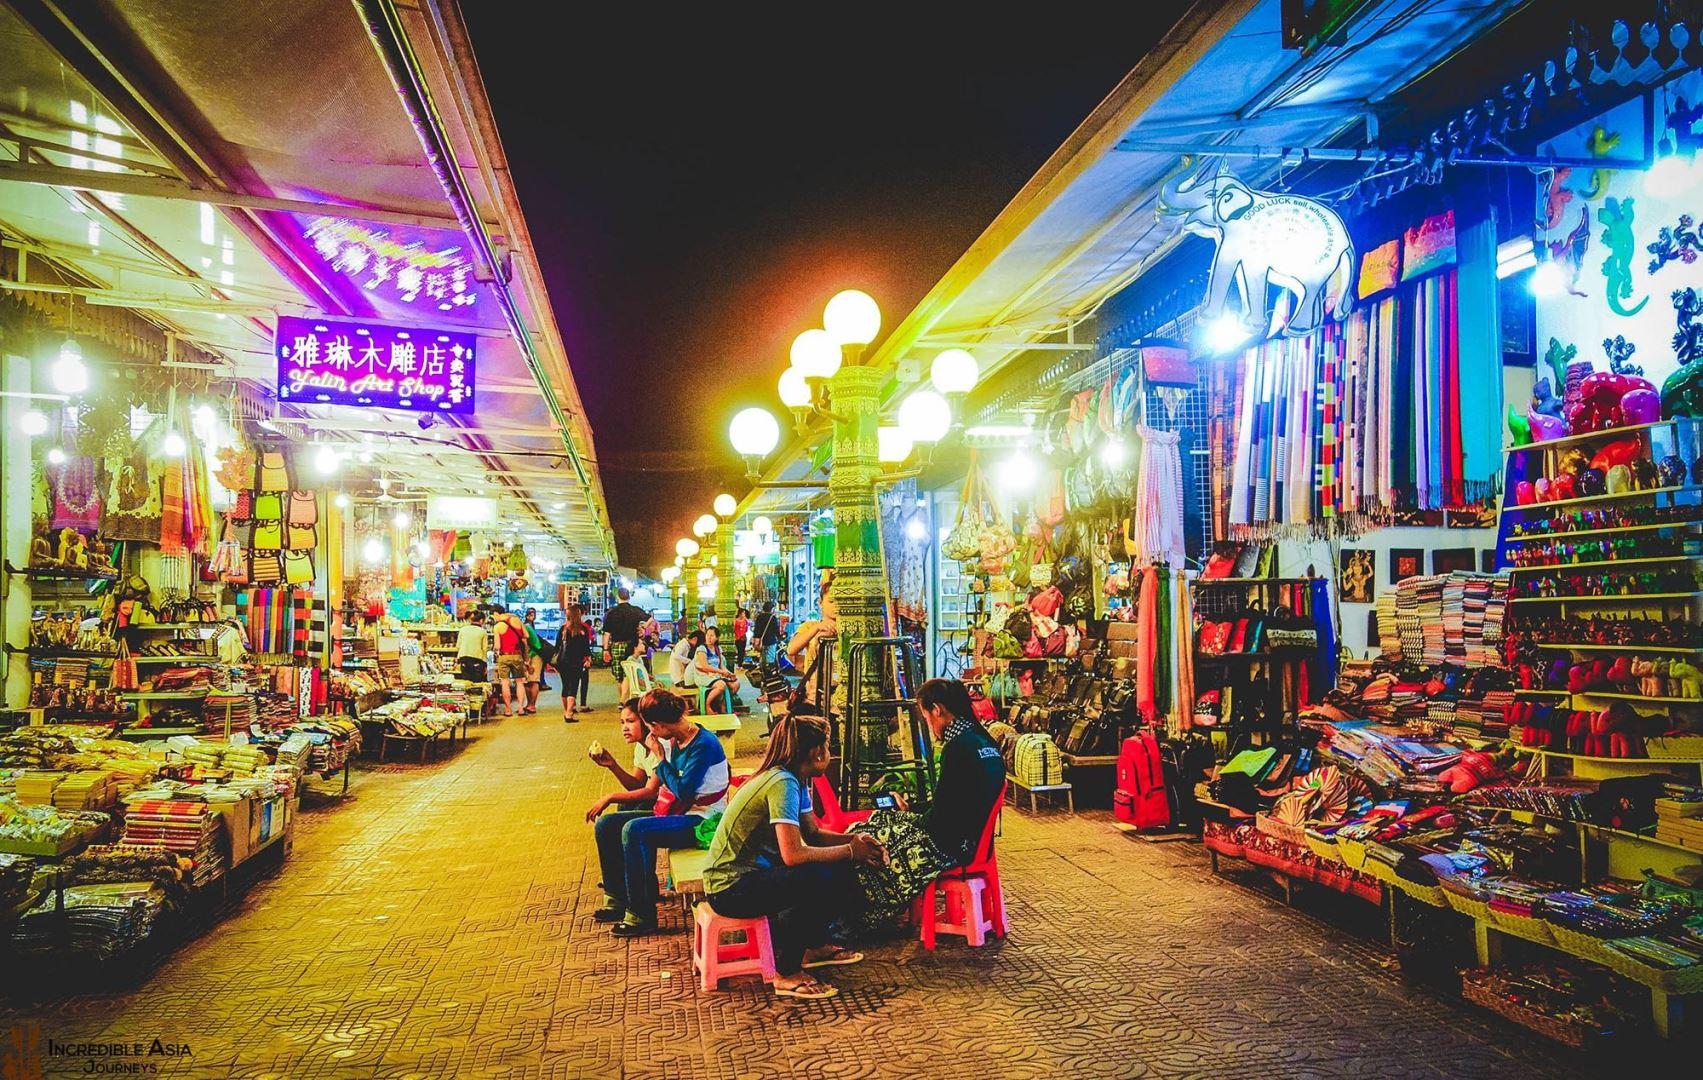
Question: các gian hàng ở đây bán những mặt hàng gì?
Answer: bán các mặt hàng quần áo, vải vóc